Battle of Mannheim (1799)

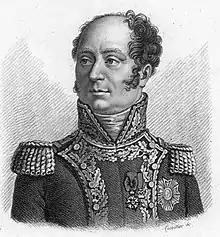
Louis Baraguey d'Hilliers

At Mannheim, the French sustained losses of 1,600 killed and wounded, while their enemies captured 1,900 soldiers, 23 artillery pieces, 20 vehicles and two colors. Austrian casualties numbered 1,300 killed, wounded and missing. Ney was bruised in two places, by a case shot on his left leg and by a musket ball in the chest. Laroche's division was nearly destroyed. Recriminations soon followed. Hilliers wrote to Bernadotte blaming Muller for retreating without a pitched battle. Decaen was another critic of Muller for advancing too slowly. Both Ney and Laroche were "disgusted" at having been left in the lurch. In fact, Muller's 18,000 were considerably outnumbered by Charles' 30,000 or more and it would have been foolish to risk battle. Muller successfully fulfilled his mission as a decoy in drawing Charles away from Switzerland.